Mihály Párkányi

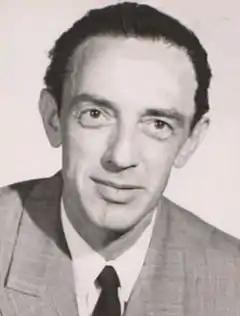
dr. Mihály (Michael) Párkányi

Dr. Mihály (Michael) Párkányi (January 1, 1924 in Budapest – January 28, 1991 in Budapest ) was a Hungarian architect.